Tourism in San Marino

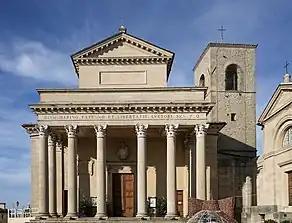
Basilica of San Marino, where the relics of San Marino's patron, Saint Marinus, are held.

San Marino attracts tourists at all times of the year. The principality holds many ceremonies intended to display the millenary history of San Marino as well as its religious heritage.